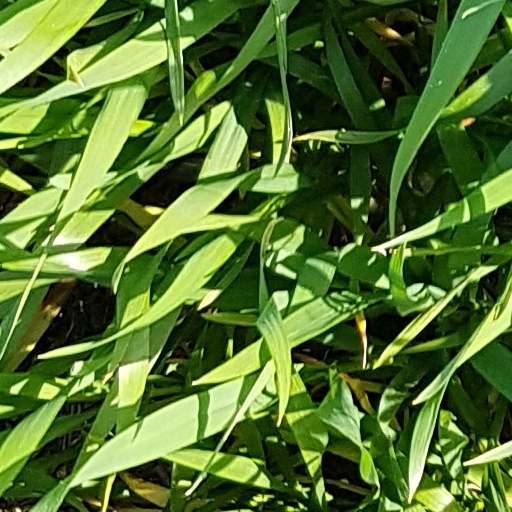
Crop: wheat